Andrei Sychra

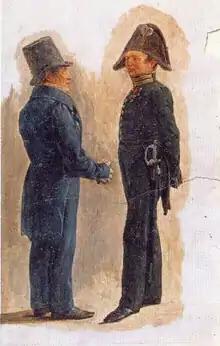
G.Cherencov study - Sikhra and Aksenov

Andrei Osipovich Sychra (Sikhra, Sichra, in Russian Андрей Осипович Сихра "Andrej Osipovič Sixra") (born 1773 (?1776) in Vilnius; died November 21/December 3, 1850, in St Petersburg) was a Russian guitarist, composer and teacher of Czech ancestry. Sychra holds a prominent position within Russia, where he is often referred to as the patriarch of the seven-string guitar, and also as its inventor, disputed though that may be. He was a major force in the development of Russian guitar music and one of its most prolific composers, as well as an important teacher who trained a number of students.